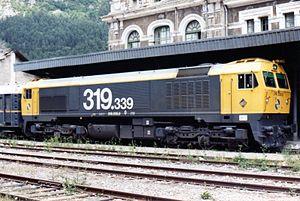
Lorsque la Renfe est fragmentée en différentes activités au début des années 1990, l'UN Grandes Lineas hérite d'une partie du parc diesel et électrique de la société nationale. Elle se trouve rapidement confrontée à un problème lourd : celui de la remorque des trains de voyageurs en traction thermique sur des distances supérieures à 400 kilomètres. C'est pour pallier cette carence que la sous-série 319-300 va voir le jour.